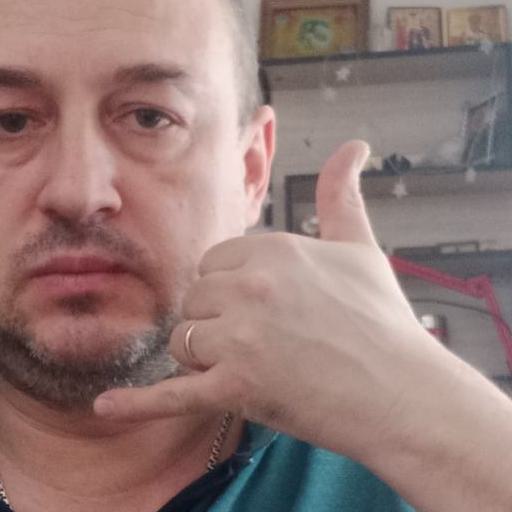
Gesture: call